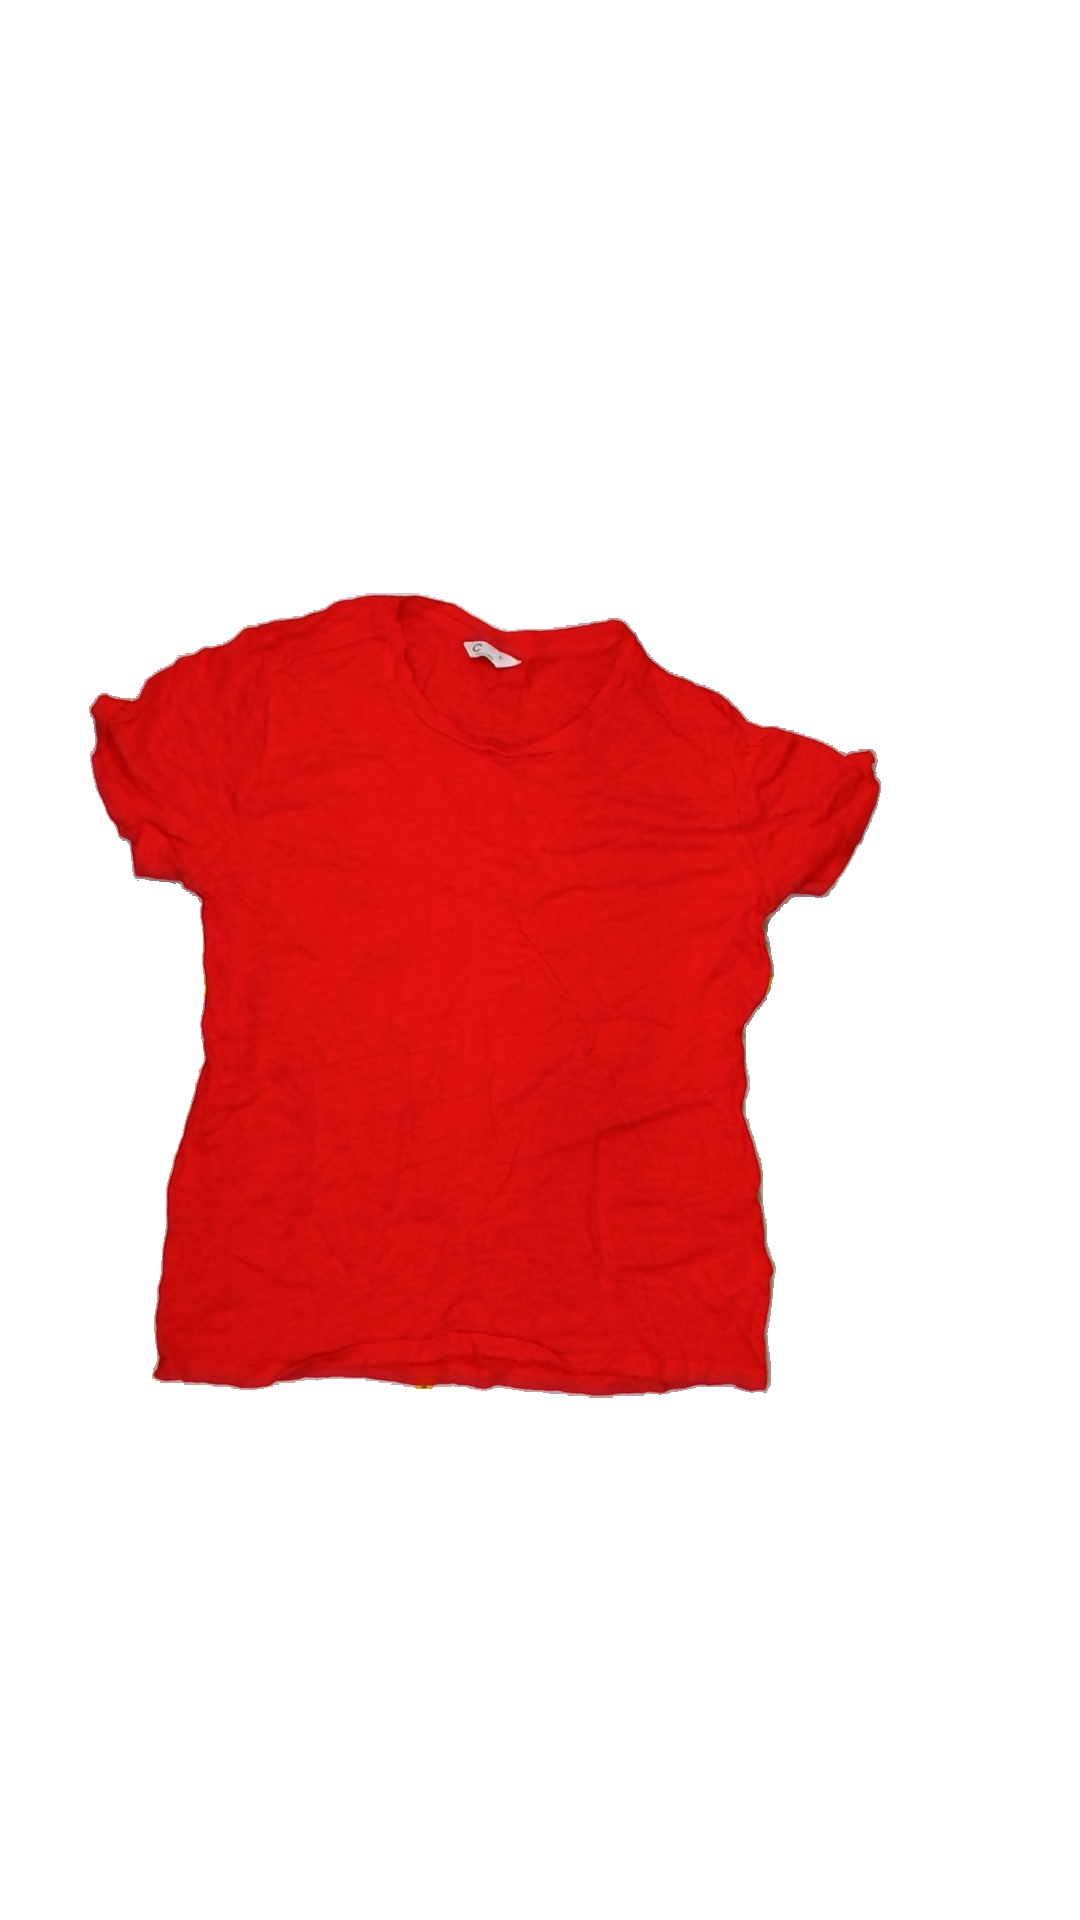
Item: T-shirt (Ladies)
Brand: Cubus
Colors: Red
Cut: C-collar
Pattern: Plain
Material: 100% cotton
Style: No trend
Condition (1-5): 5
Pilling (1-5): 5
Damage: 0
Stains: No
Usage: Reuse
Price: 50-100